The March (novel)

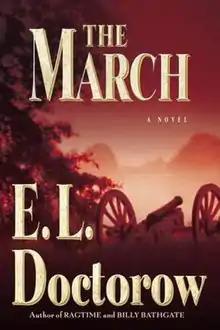
Cover of the first edition

The March: A Novel is a 2005 historical fiction novel by E. L. Doctorow. Its title refers to Union General William Tecumseh Sherman's March to the Sea during the American Civil War. It won the PEN/Faulkner Award for Fiction (2006) and the National Book Critics Circle Award/Fiction (2005).